Amol Palekar

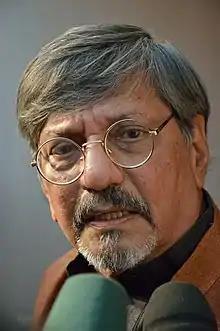
Amol in 2016

Amol Palekar (born 24 November 1944) is an Indian actor, director and producer of Hindi and Marathi cinema.